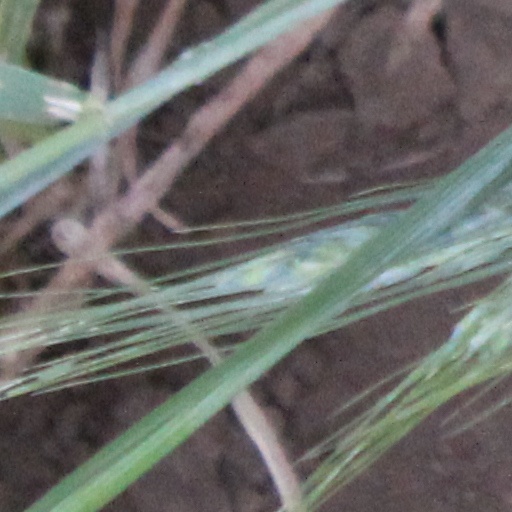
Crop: wheat